Teemu Selänne

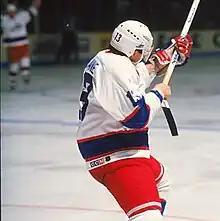
Teemu Selänne celebrates breaking NHL rookie goal record

The Jets' organizational philosophy at the time was to allow their European draft picks to develop in their native countries, but by 1991, the franchise was working to bring him to Winnipeg. As Selänne had not yet signed a contract when he chose to play in North America for the 1992–93 season, he was considered a restricted free agent. The Calgary Flames signed him to an offer sheet on a three-year contract worth $2.7 million, $1.5 million higher than what the Jets had been offering. Though concerned about paying such a high salary, Winnipeg exercised its right to match the offer. Selänne made his NHL debut on October 6, 1992, and recorded two assists in a 4–1 Jets victory over the Detroit Red Wings. He scored his first career NHL goal two nights later against goaltender Jeff Hackett of the San Jose Sharks.